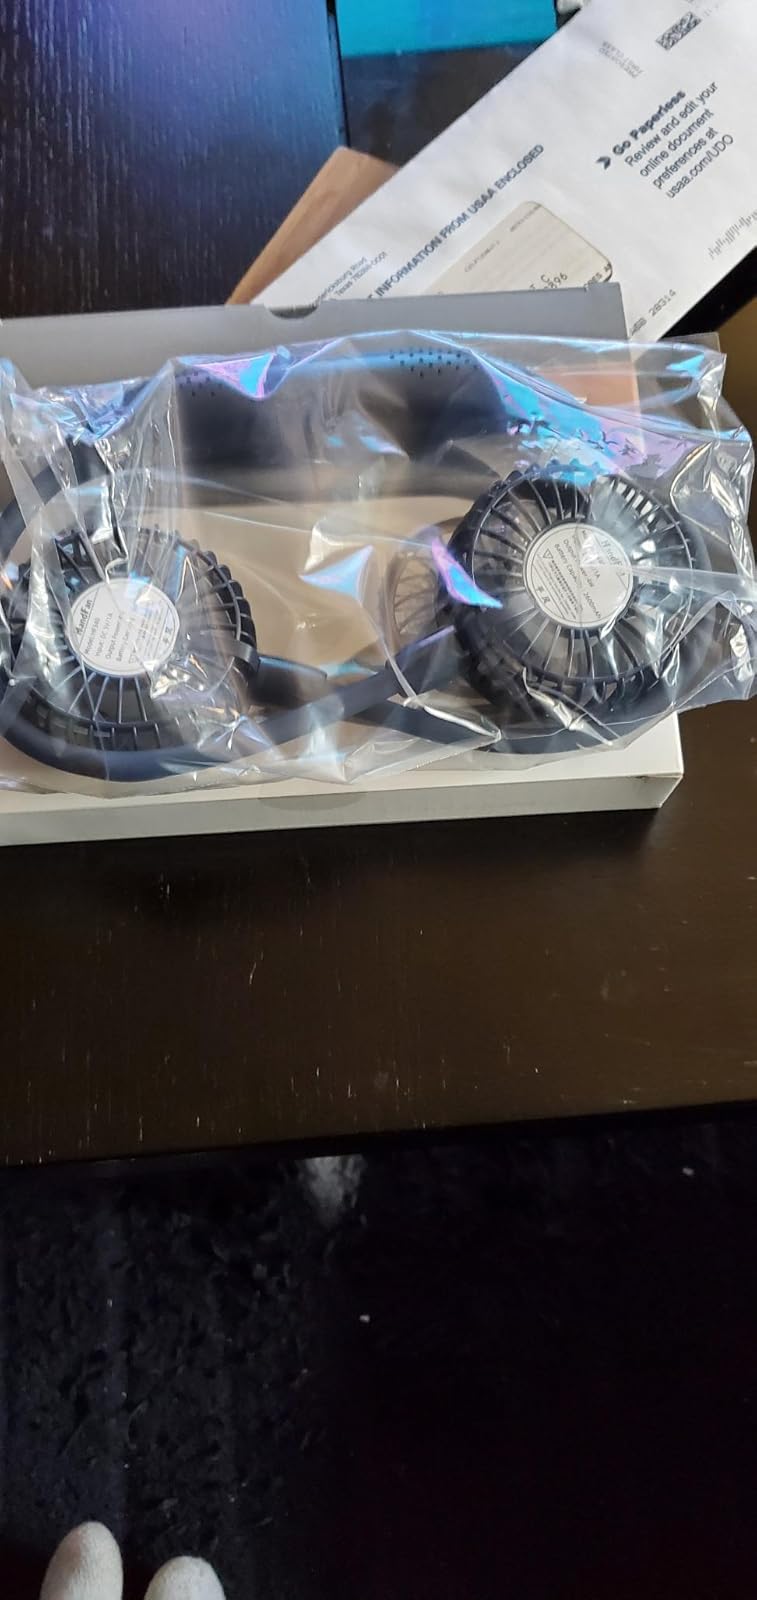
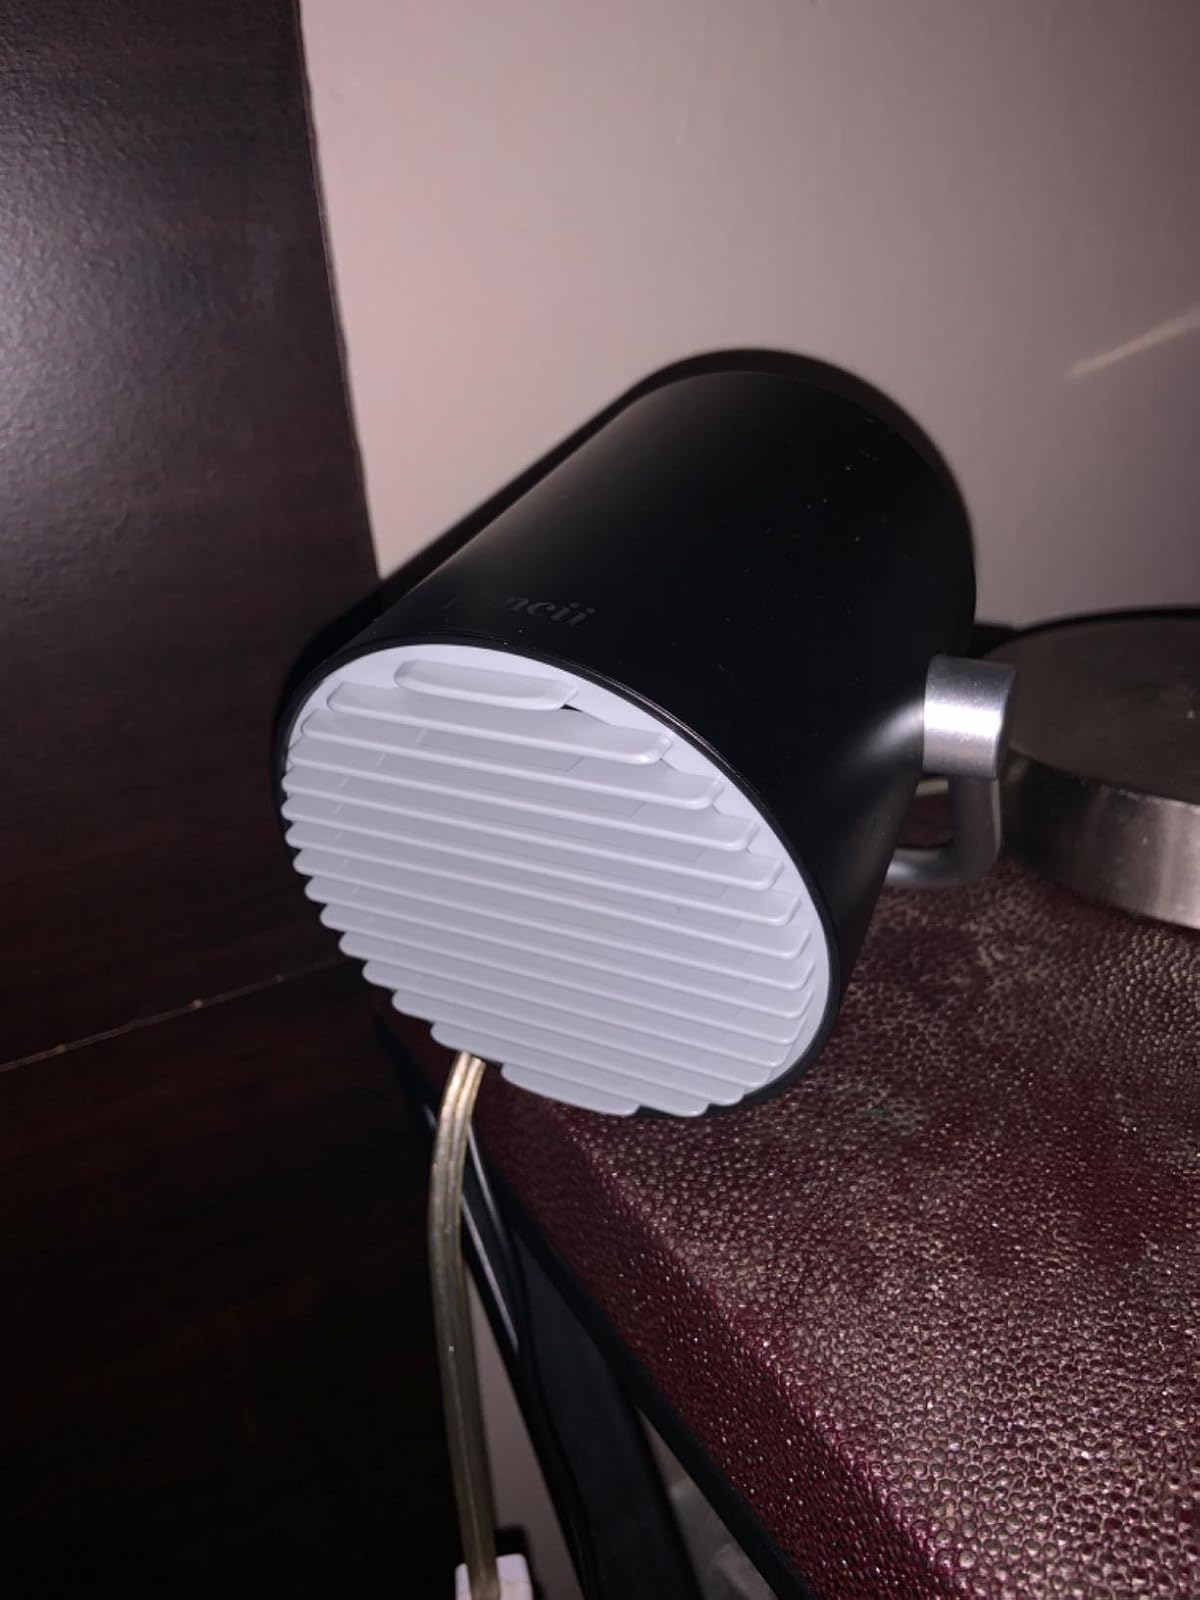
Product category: fan
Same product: no